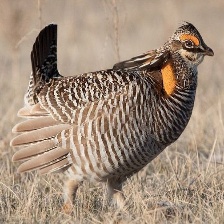
Species: GREATER PRAIRIE CHICKEN
Scientific name: TYMPANUCHUS CUPIDO